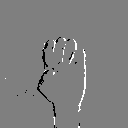
ASL letter: e